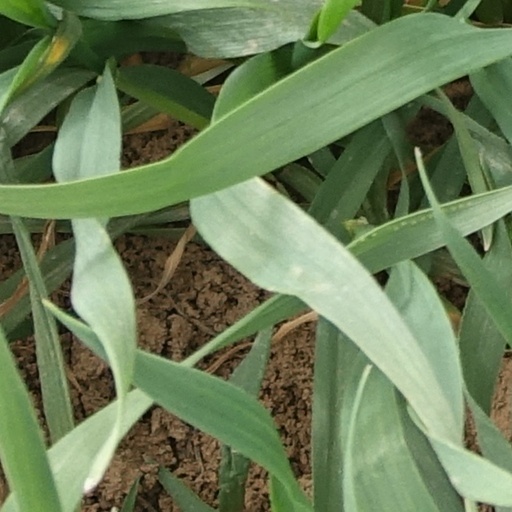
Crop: wheat